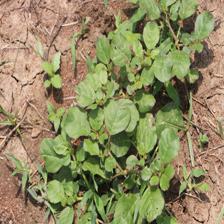
Label: BroadLeafWeed